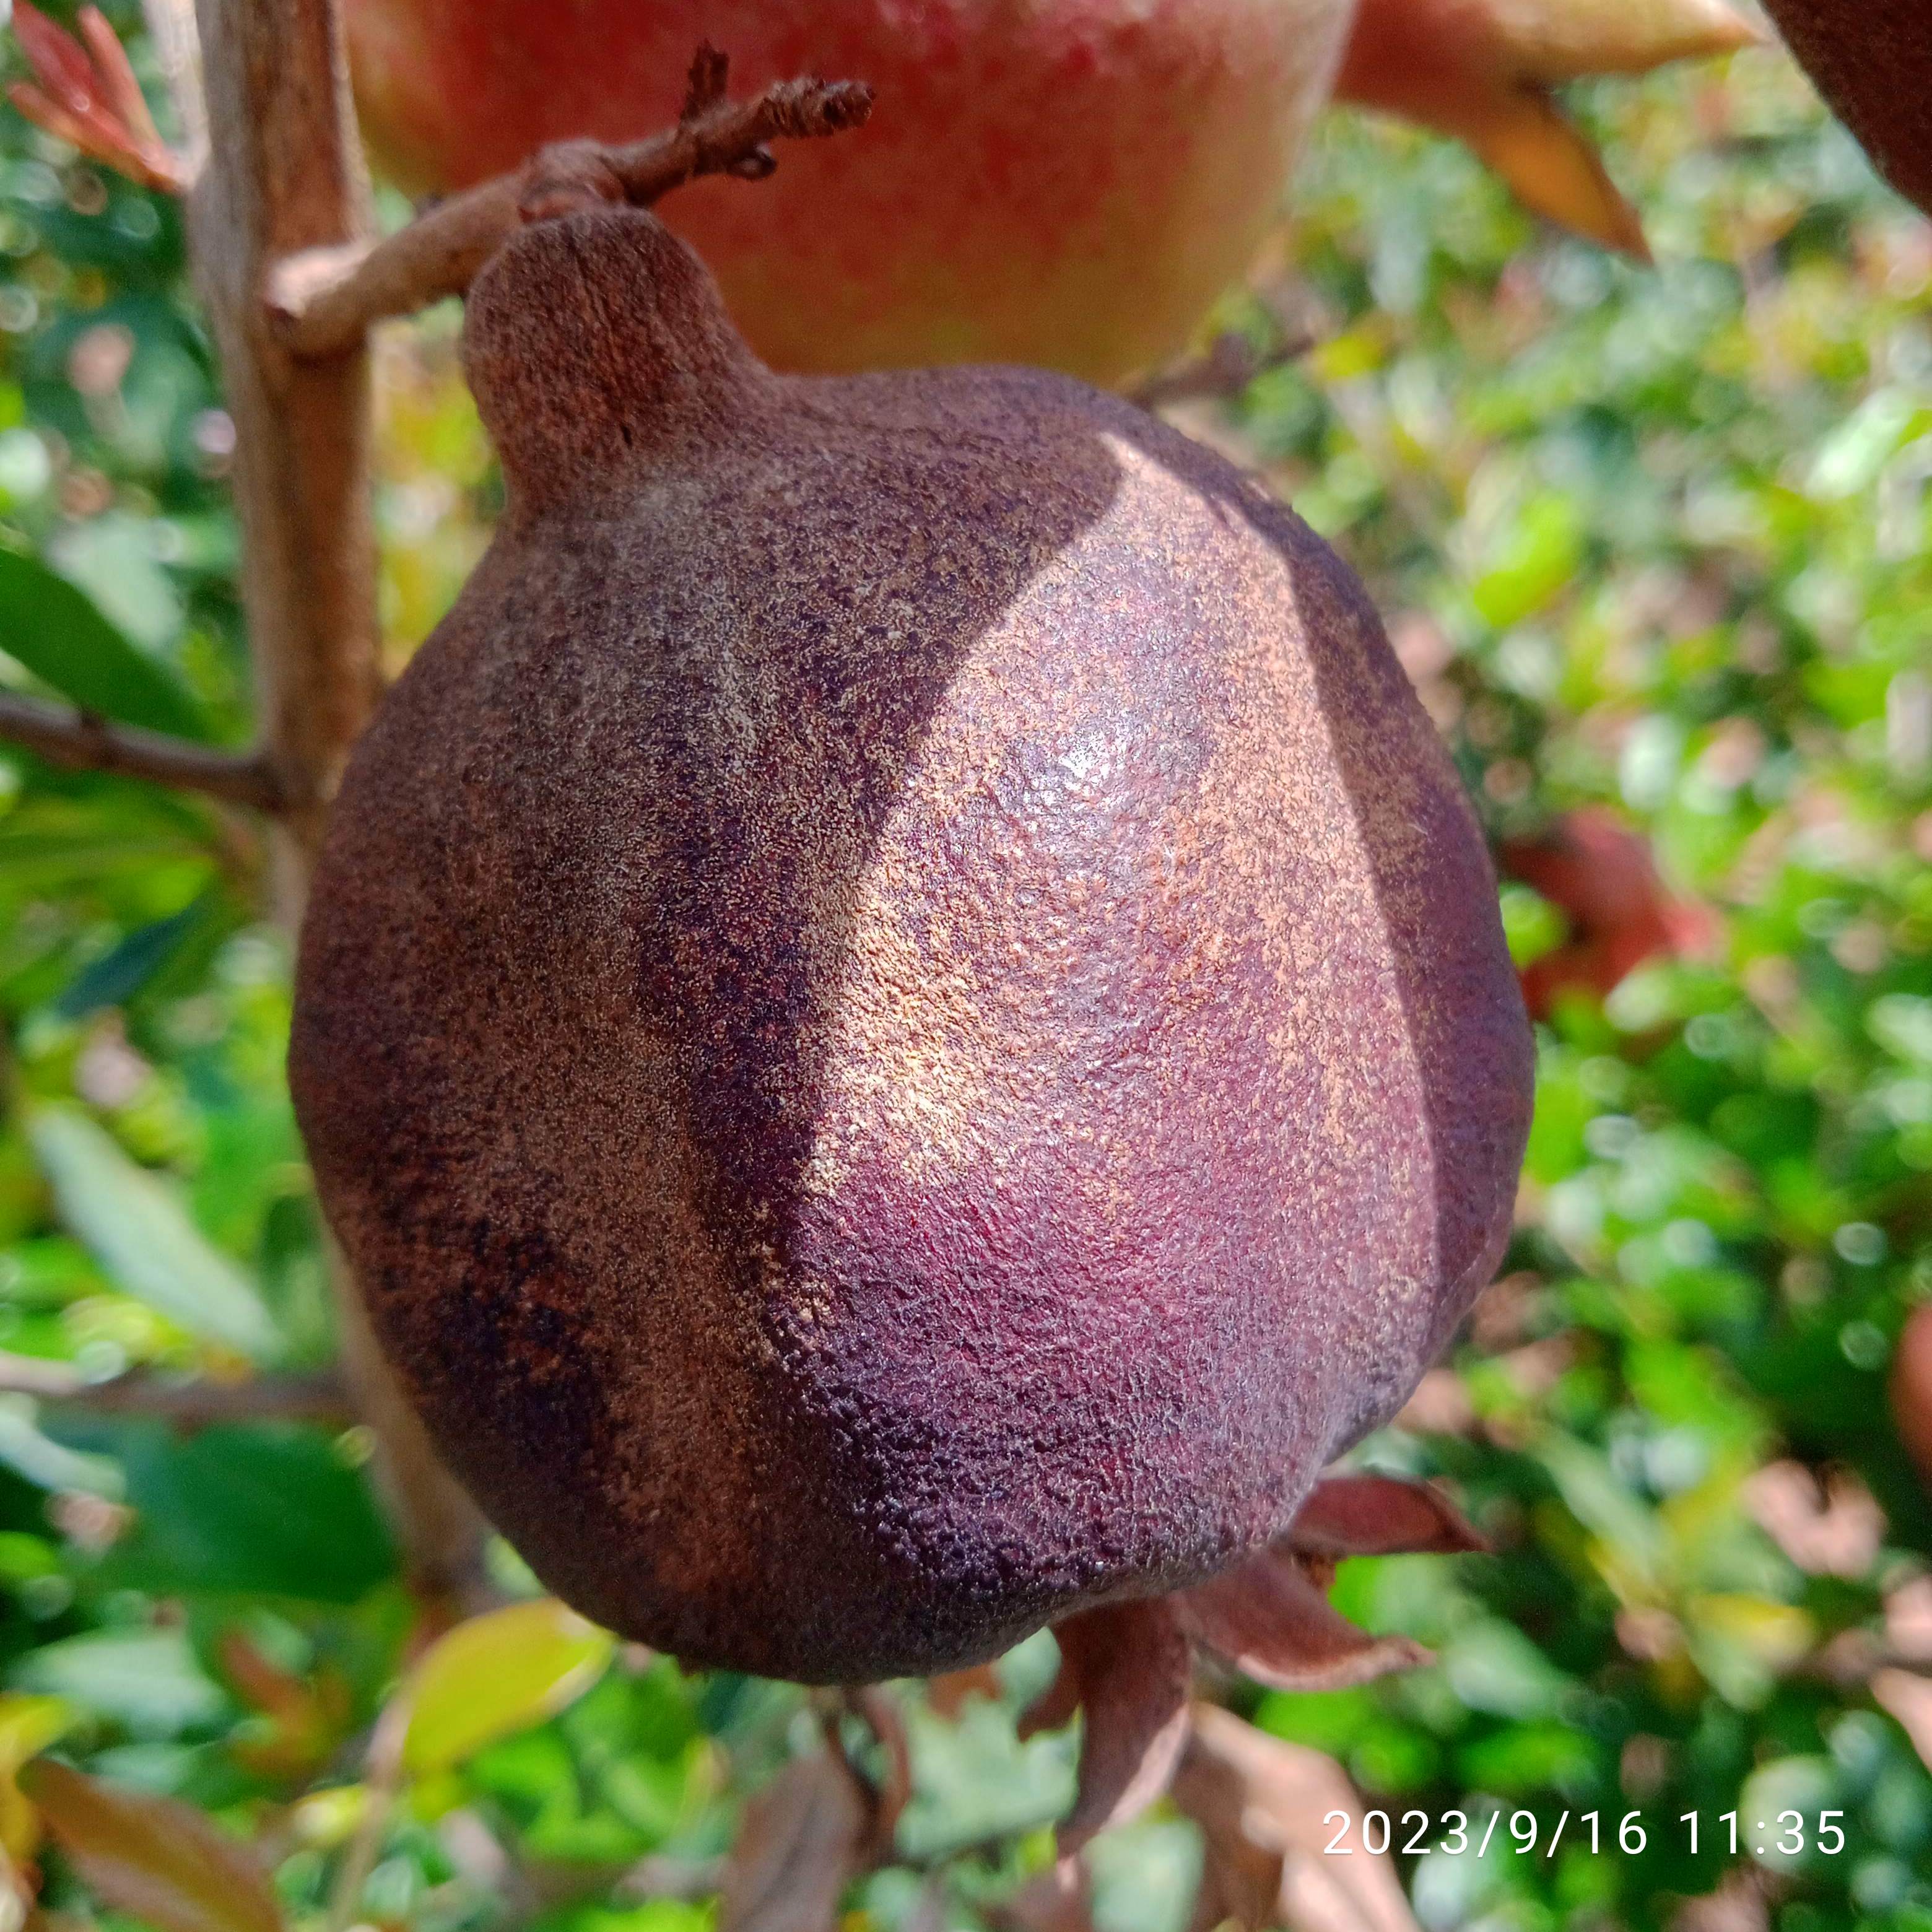
Label: Alternaria